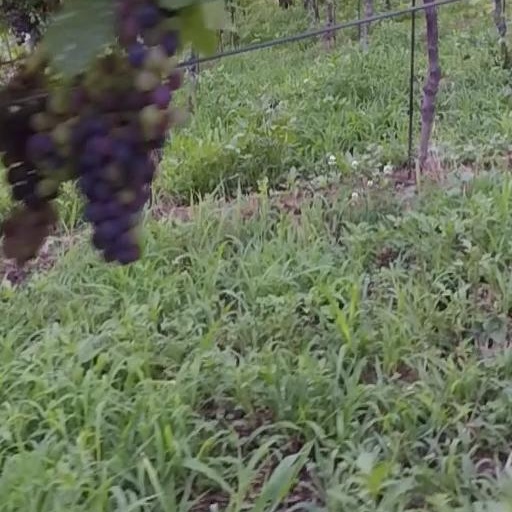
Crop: grape